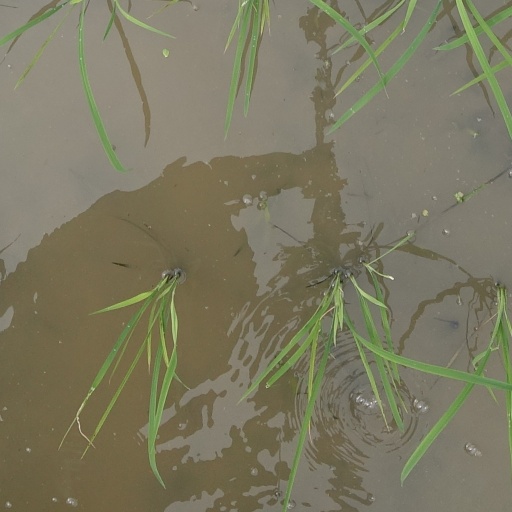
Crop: rice